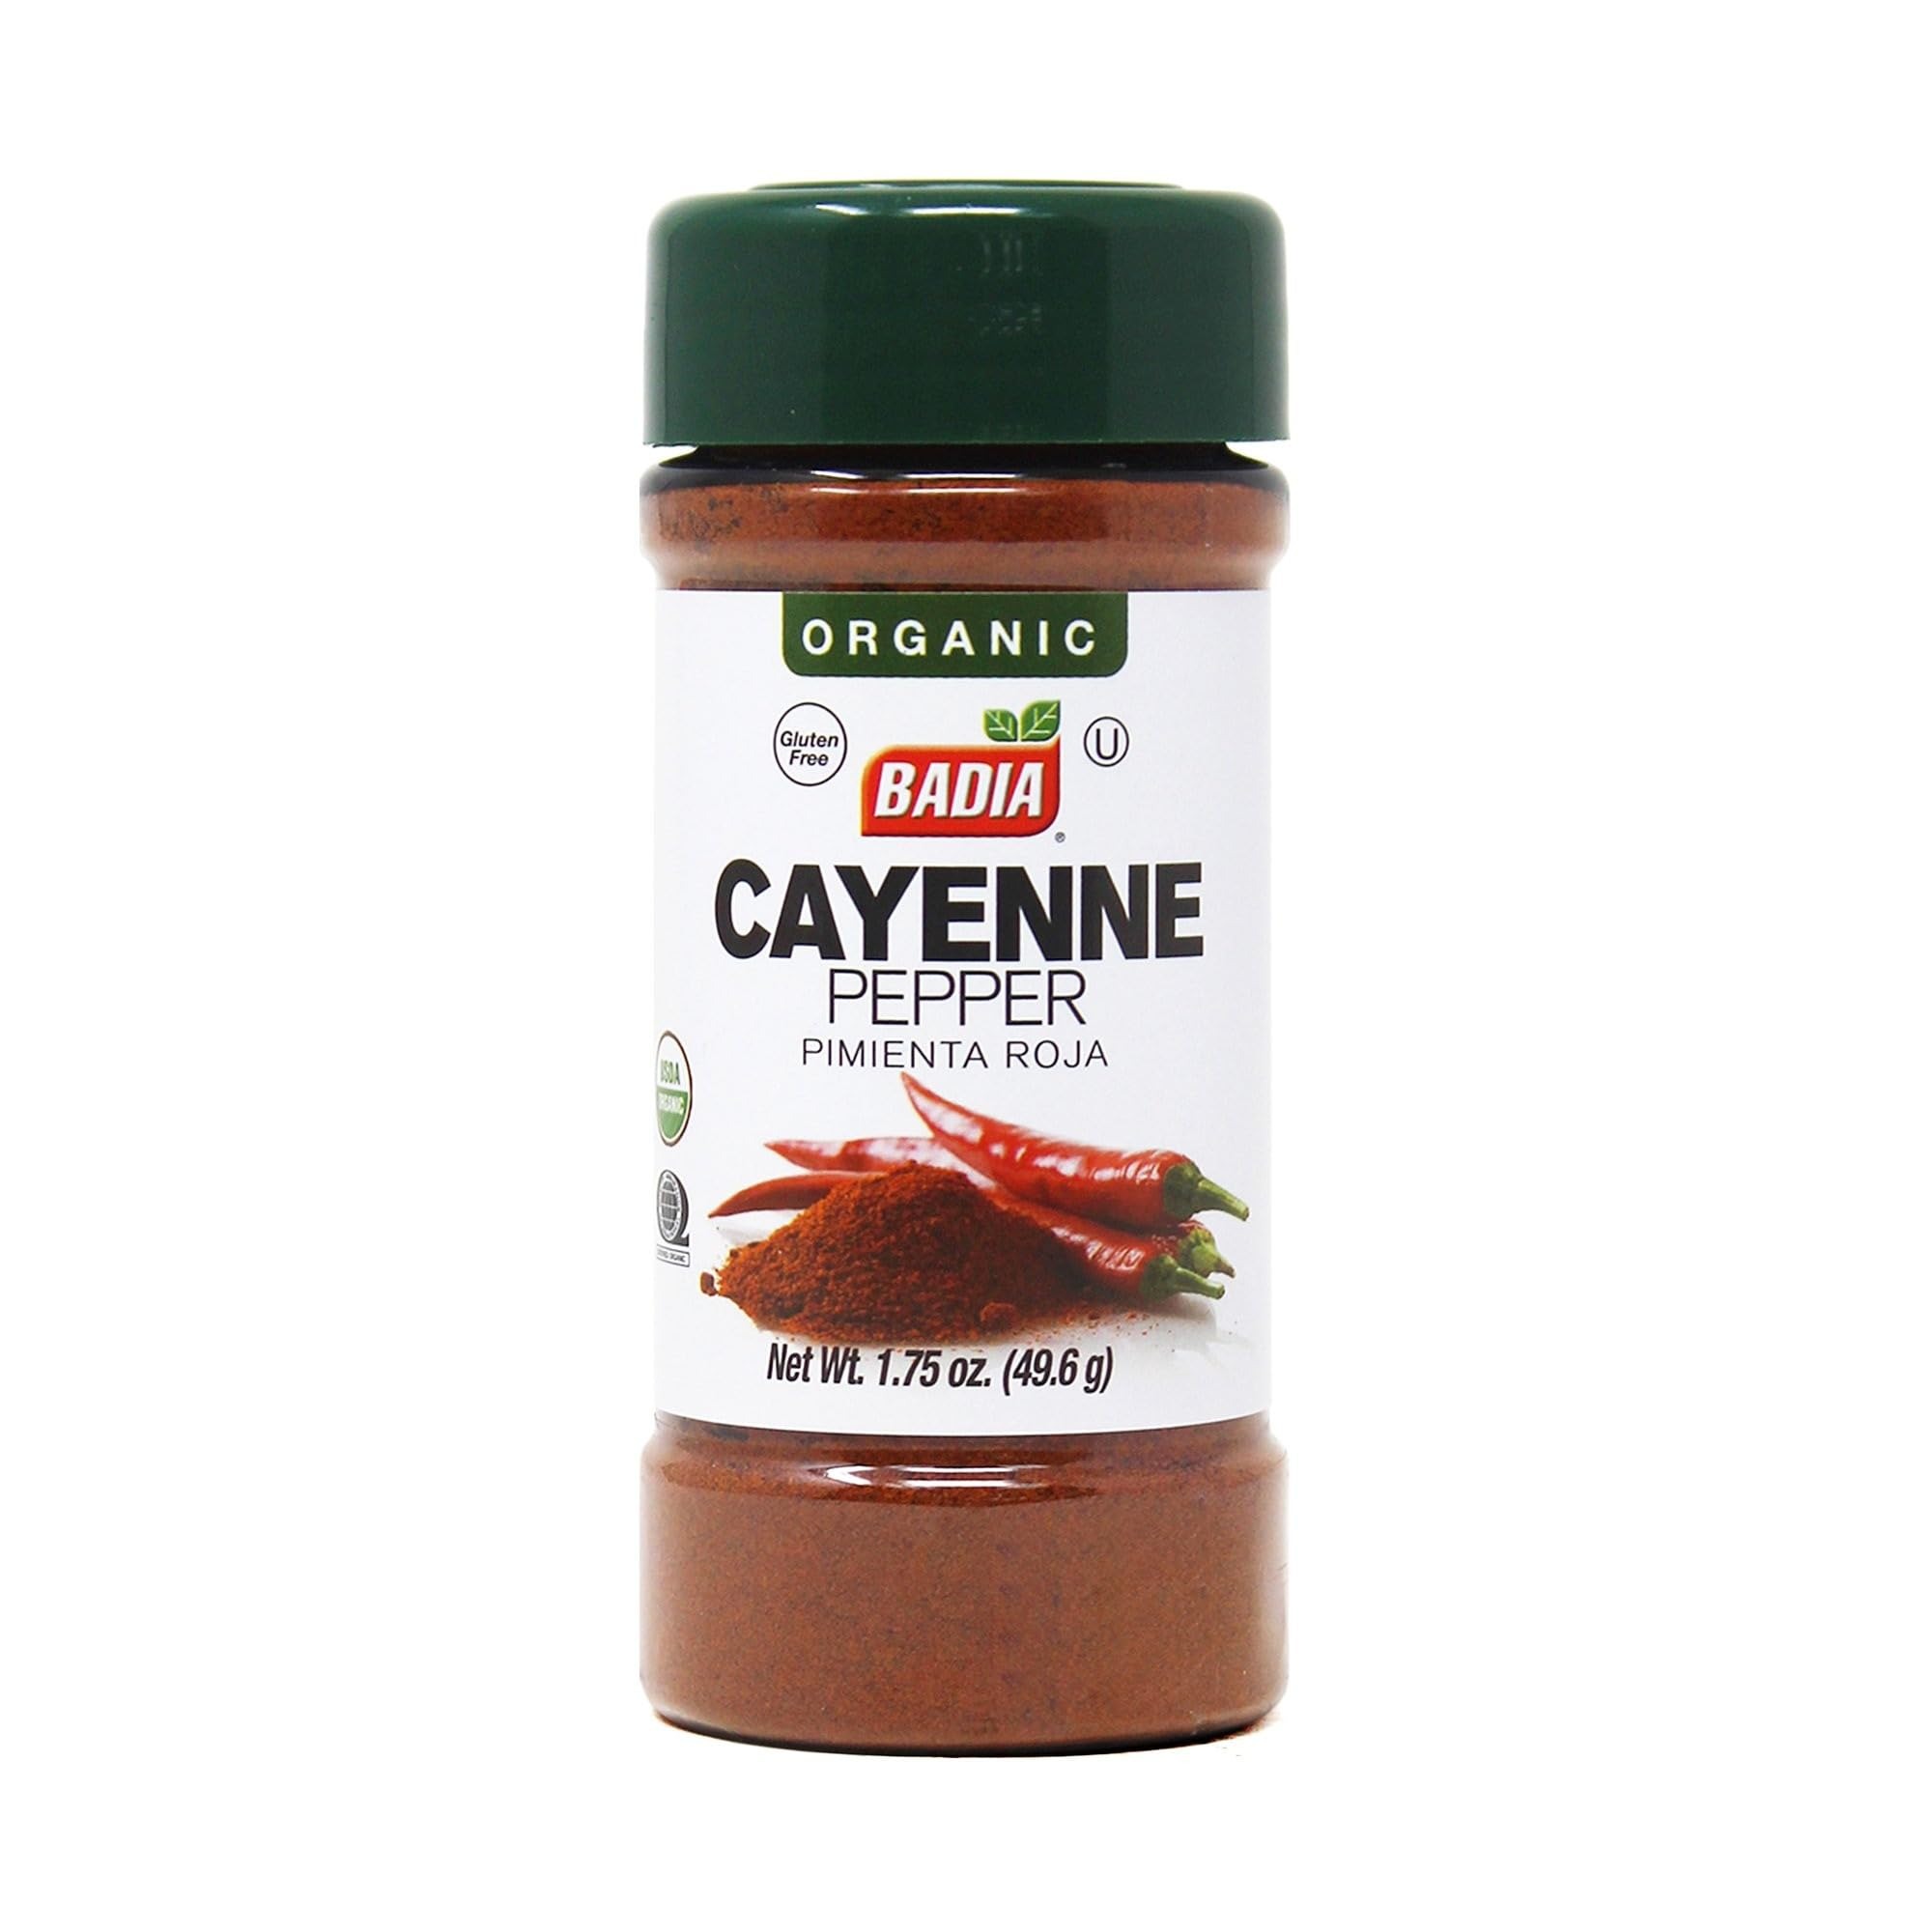
Item Name: Badia Organic Cayenne Pepper, 1.75 oz – Ground Red Pepper Spice for Cooking, Seasoning & Heat – Fresh & Bold Flavor
Bullet Point 1: Certified Organic: Made from 100% organically grown cayenne peppers for a pure, natural flavor
Bullet Point 2: Versatile Spice: Ideal for soups, stews, sauces, marinades, and rubs
Bullet Point 3: Gluten-Free: Safe for individuals with gluten sensitivities or celiac disease
Bullet Point 4: Rich, Bold Heat & Flavor – Delivers the perfect balance of spice and taste to enhance your culinary creations
Bullet Point 5: Trusted Heritage: Badia Spices, a family-owned company since 1967, has built a global reputation for providing premium, authentic seasonings inspired by rich culinary traditions from around the world
Value: 1.75
Unit: Ounce

Price: 7.71